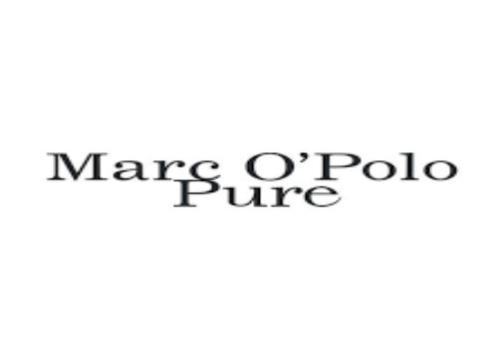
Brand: marc o'polo
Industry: Clothes